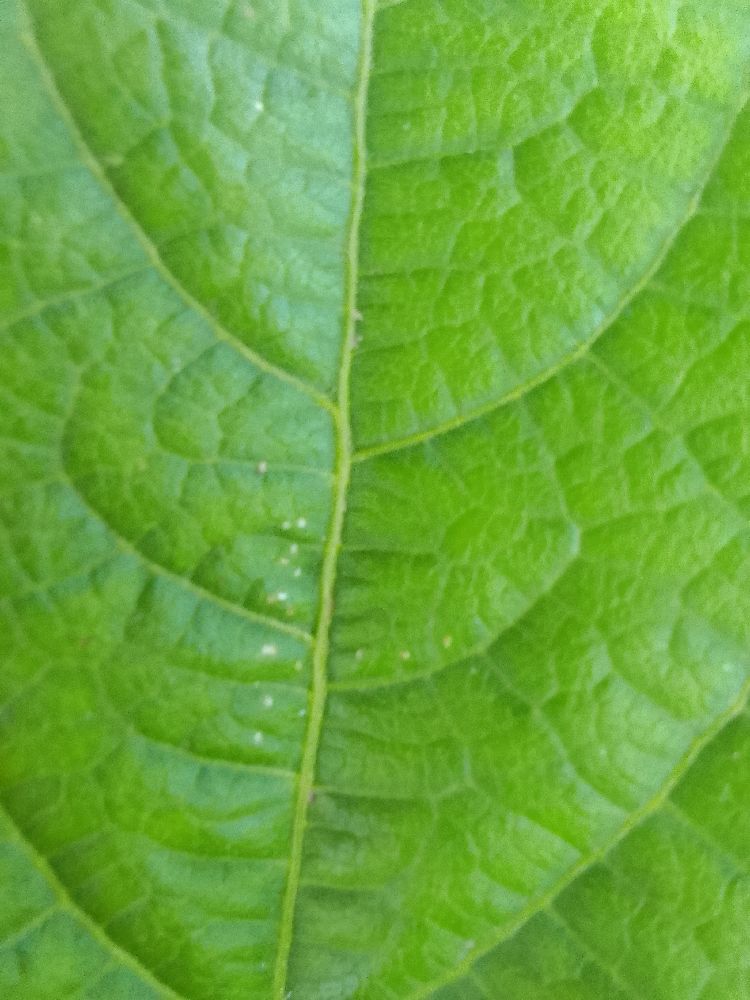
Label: healthy